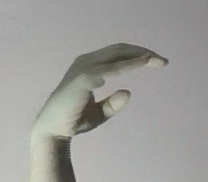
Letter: jeem